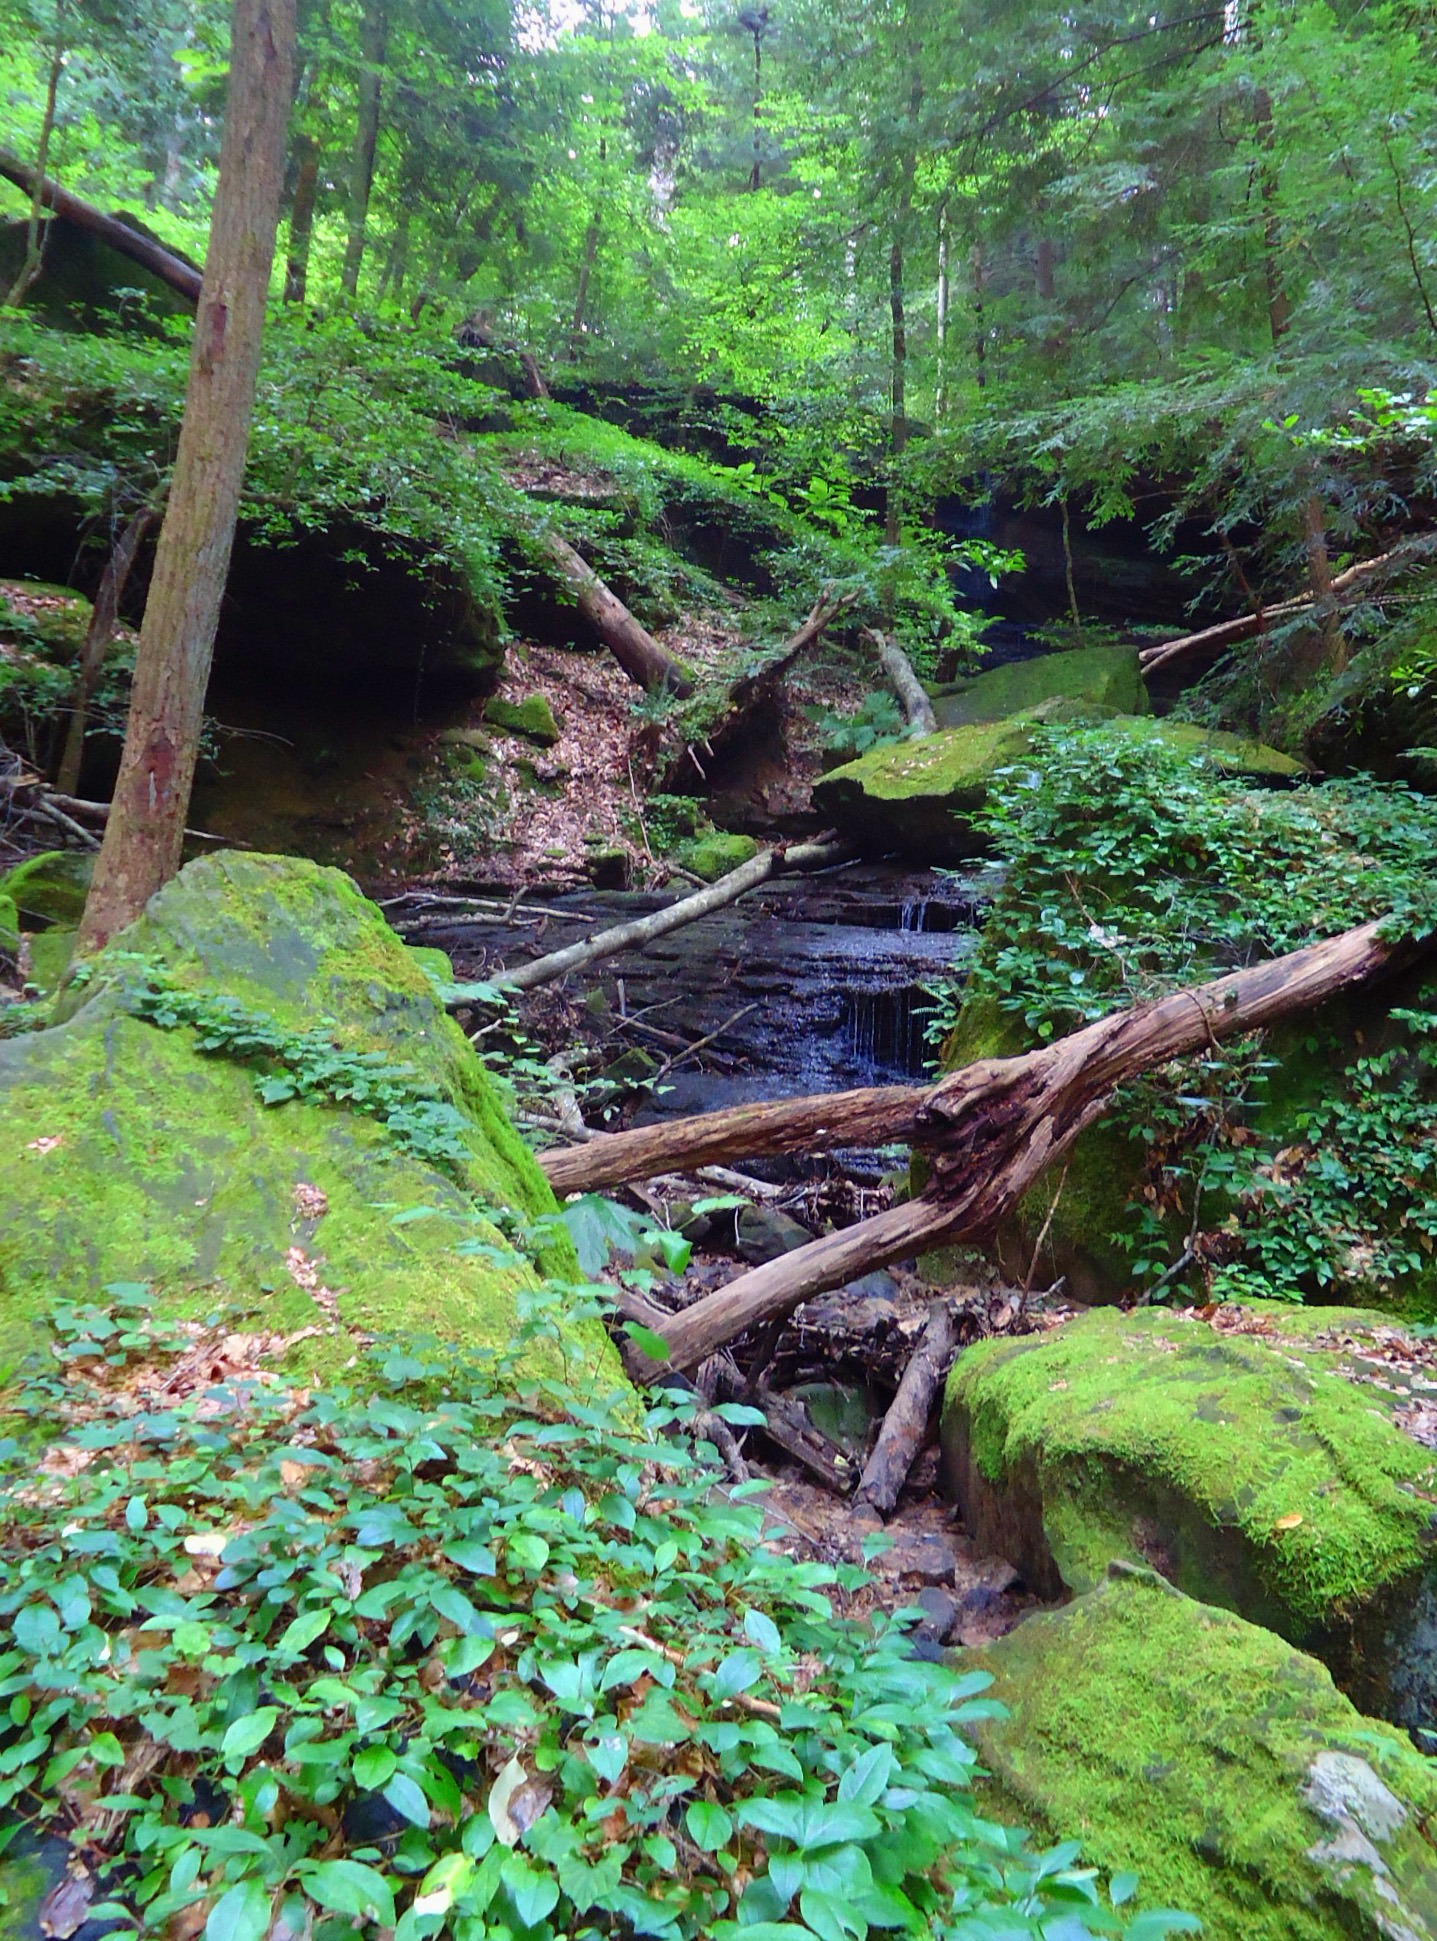
landscape, tree, water, nature, forest, rock, waterfall, creek, wilderness, hiking, trail, leaf, flower, river, stream, green, jungle, hike, scenery, botany, vegetation, rainforest, ravine, woodland, habitat, water feature, ecosystem, watercourse, alabama, biome, old growth forest, natural environment, geographical feature